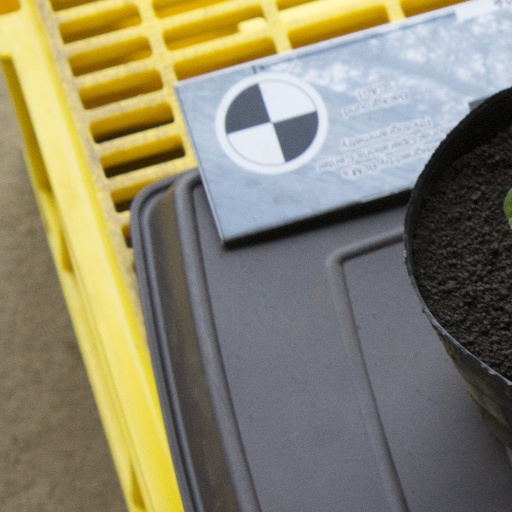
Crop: soybean